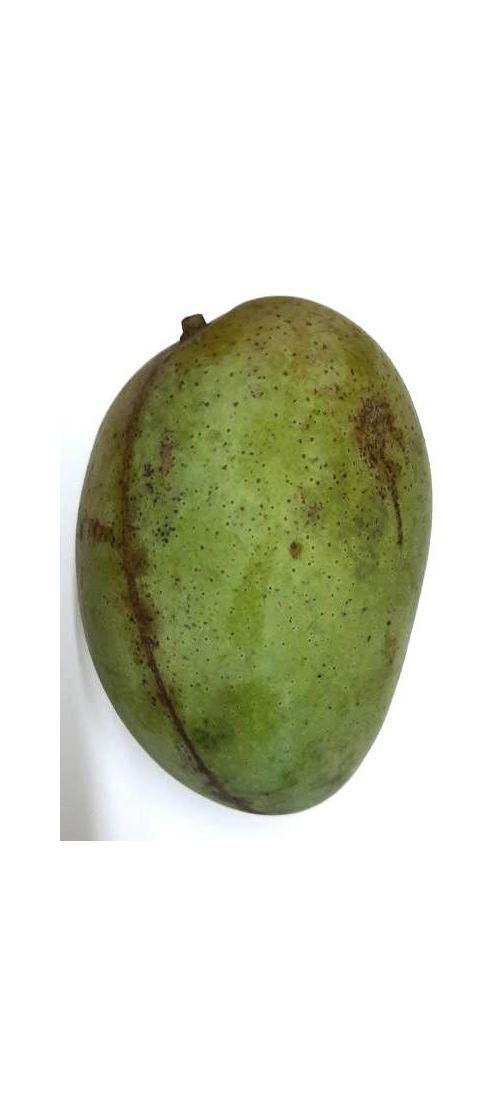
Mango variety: Fazli Shurmai